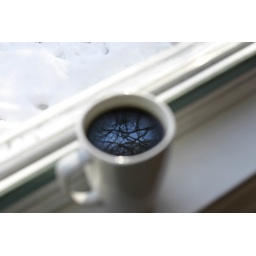
I was eating breakfast and looked over and saw this beautiful reflection in my cup on the window sill.